Scottish National Party

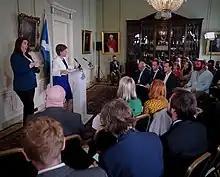
Sturgeon addresses journalists at Bute House over her plans to hold a referendum in 2023, a proposal that would fail after the Supreme Court ruled the parliament didn't have the power.

This election was followed by the 2016 European Union referendum, after which the SNP joined with the Liberal Democrats and Greens to call for continued UK membership of the EU. Despite a consequential increase in the Conservative Party vote at the 2017 local elections the SNP for the first time became the largest party in each of Scotland's four city councils: Aberdeen, Dundee, Edinburgh and Glasgow, where a Labour administration was ousted after 37 years.